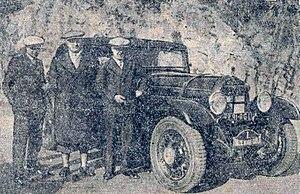
Maurice Vasselle au centre, devant son Hotchkiss AM 80S victorieuse du rallye Monte Carlo 1933.
Maurice Vasselle était un pilote de rallye français, essentiellement reconnu pour ses deux victoires successives au Rallye Monte-Carlo.